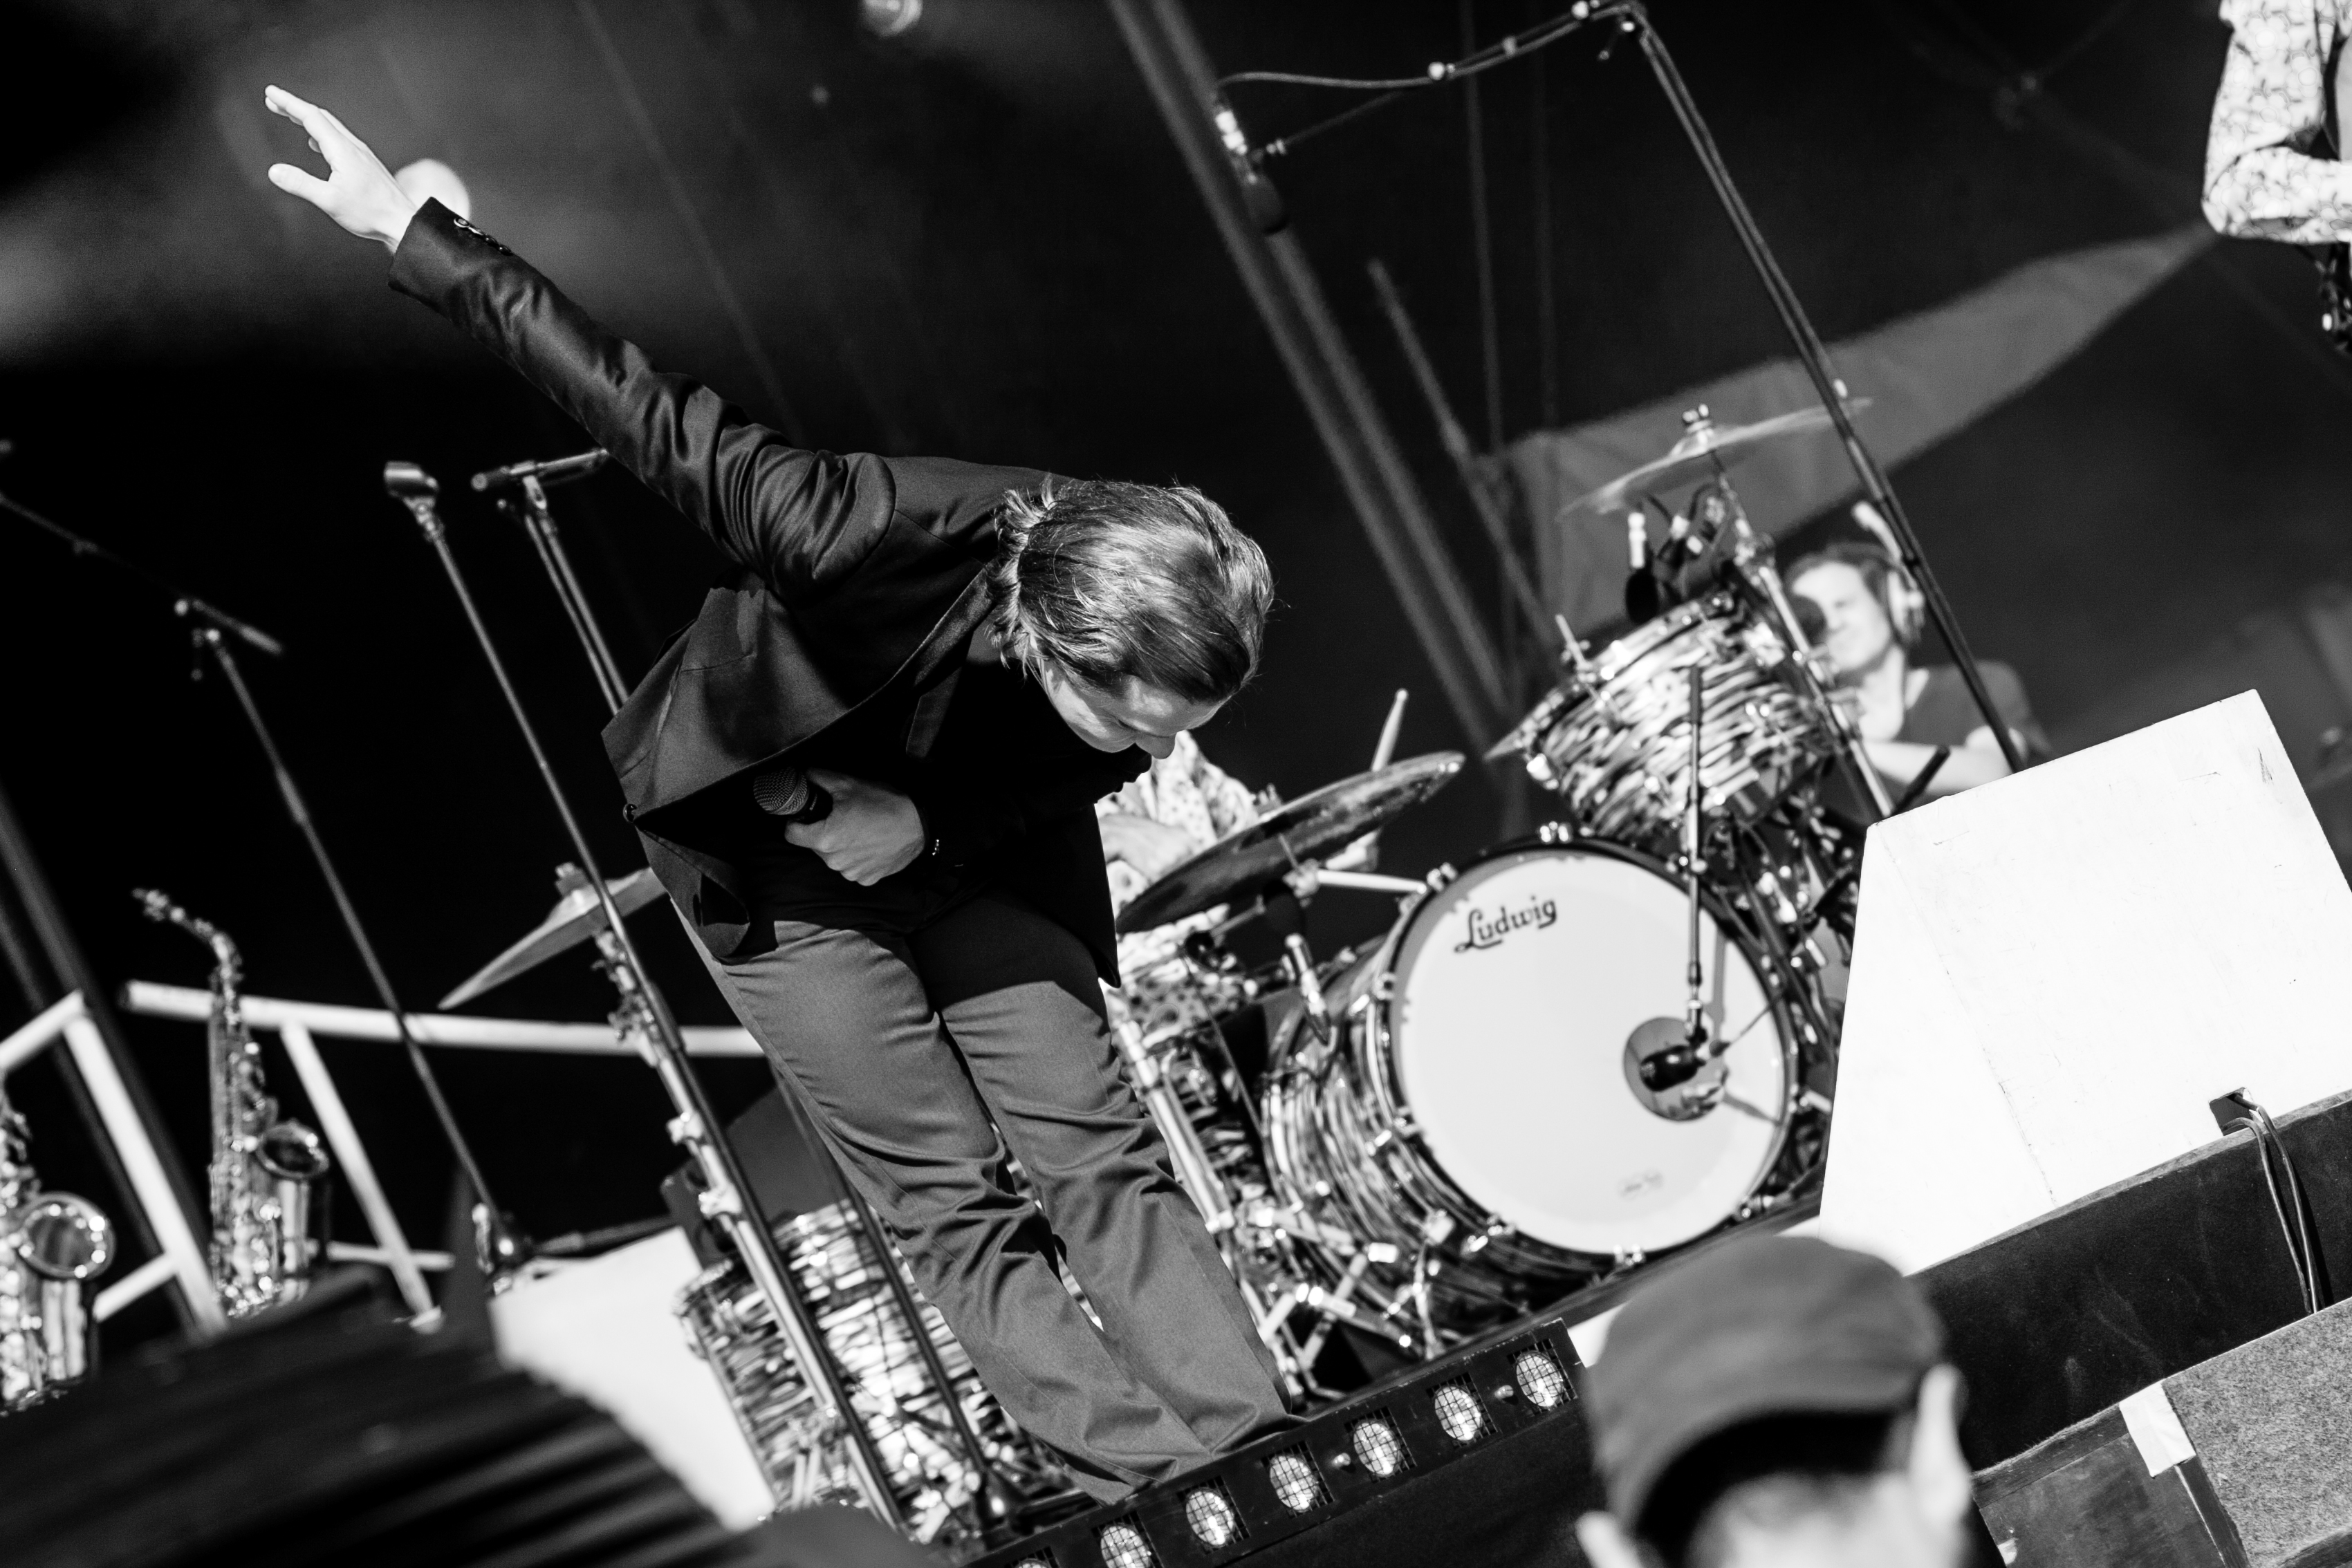
music, black and white, guitar, concert, live, canon, musician, monochrome, festival, 40d, gig, stage, jazz, 2012, fete, humanit, fetedelhuma, bnabar, performance, bassist, guitarist, drums, drummer, entertainment, rock concert, monochrome photography, string instrument, plucked string instruments, musical ensemble